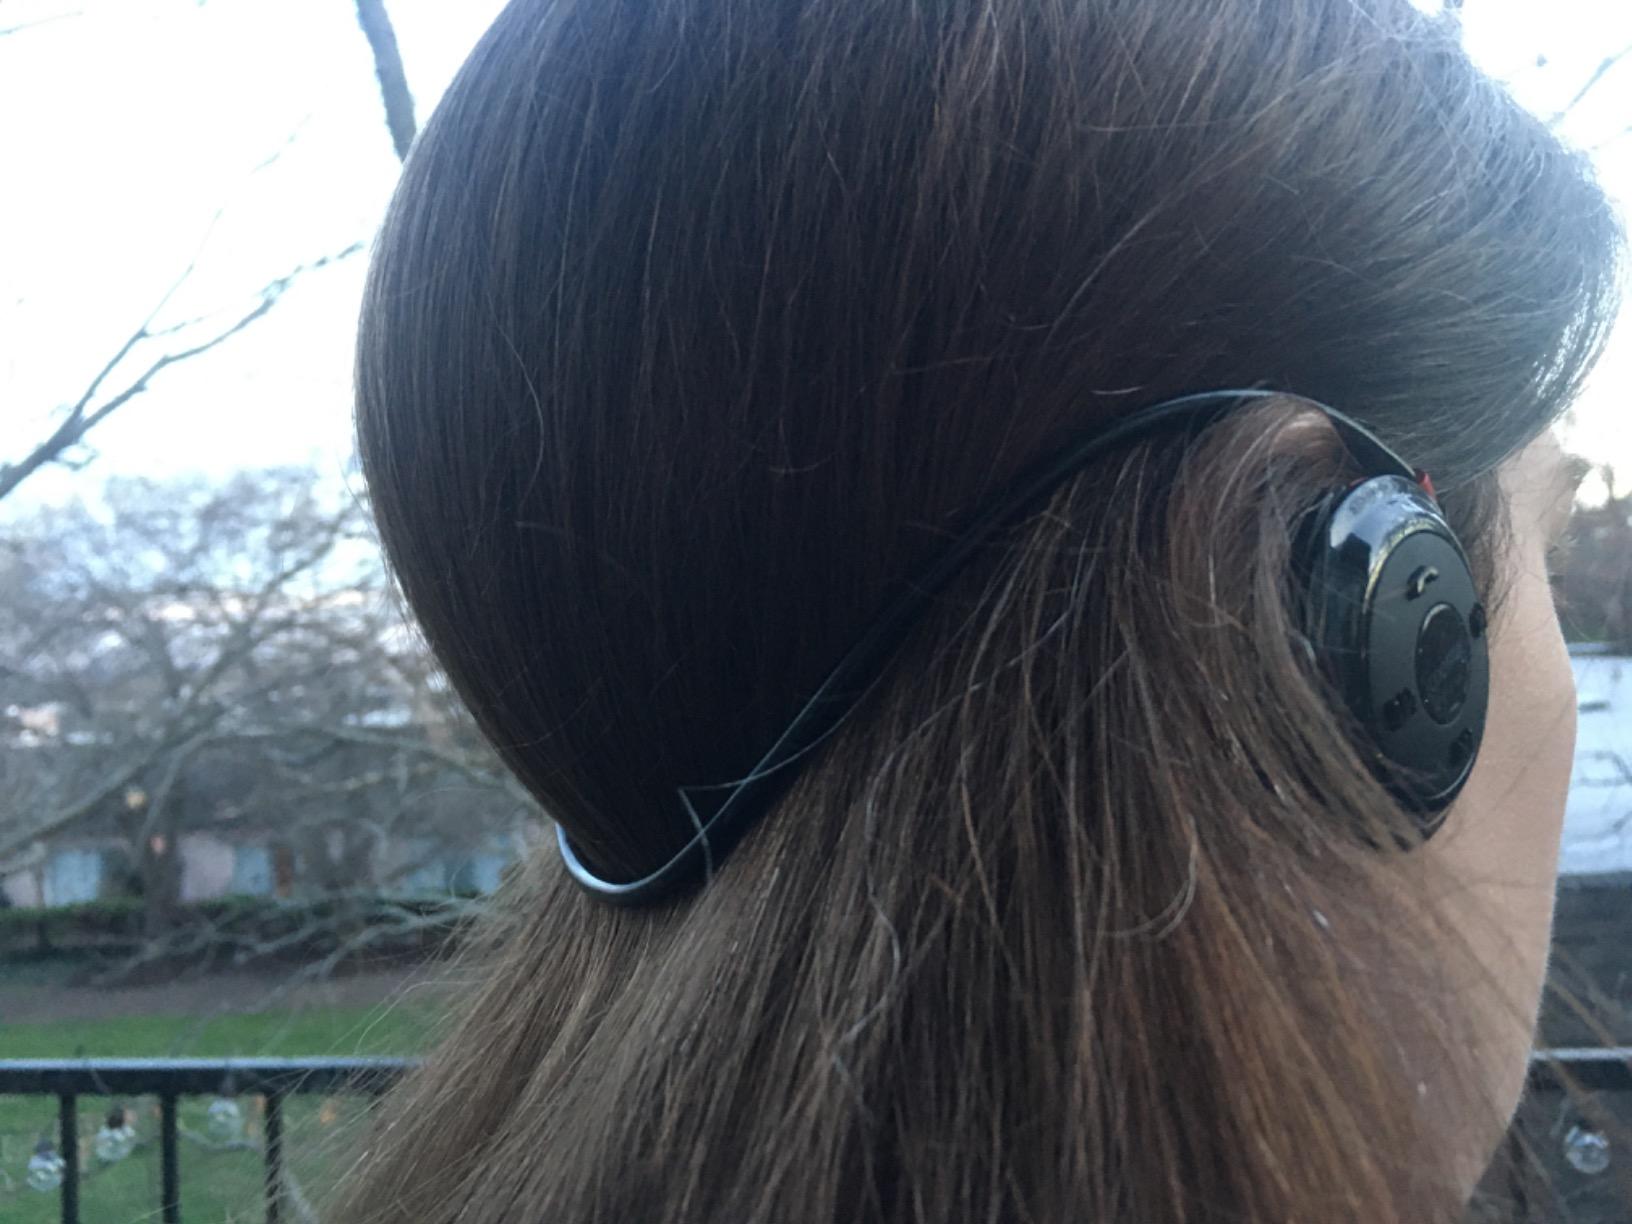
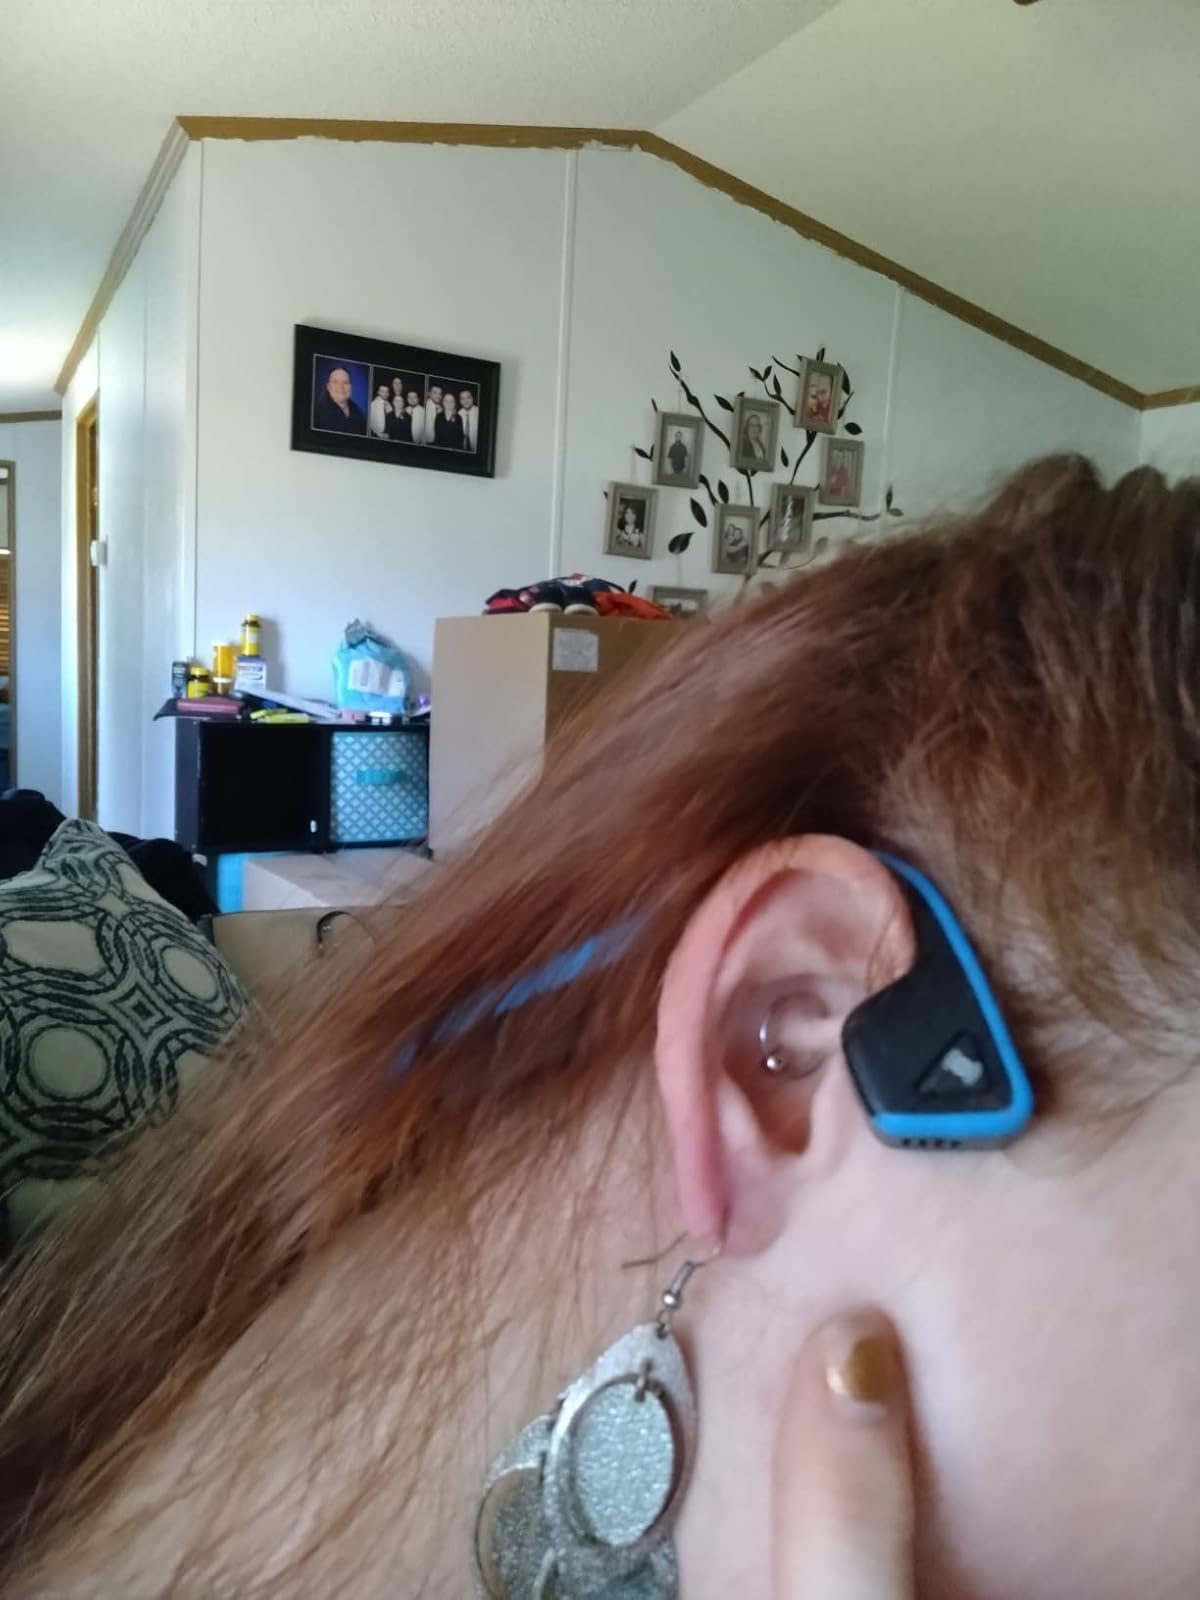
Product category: headphones
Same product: no